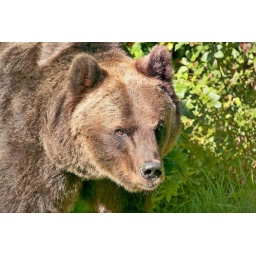
brown bear in Hellabrunn, Munich